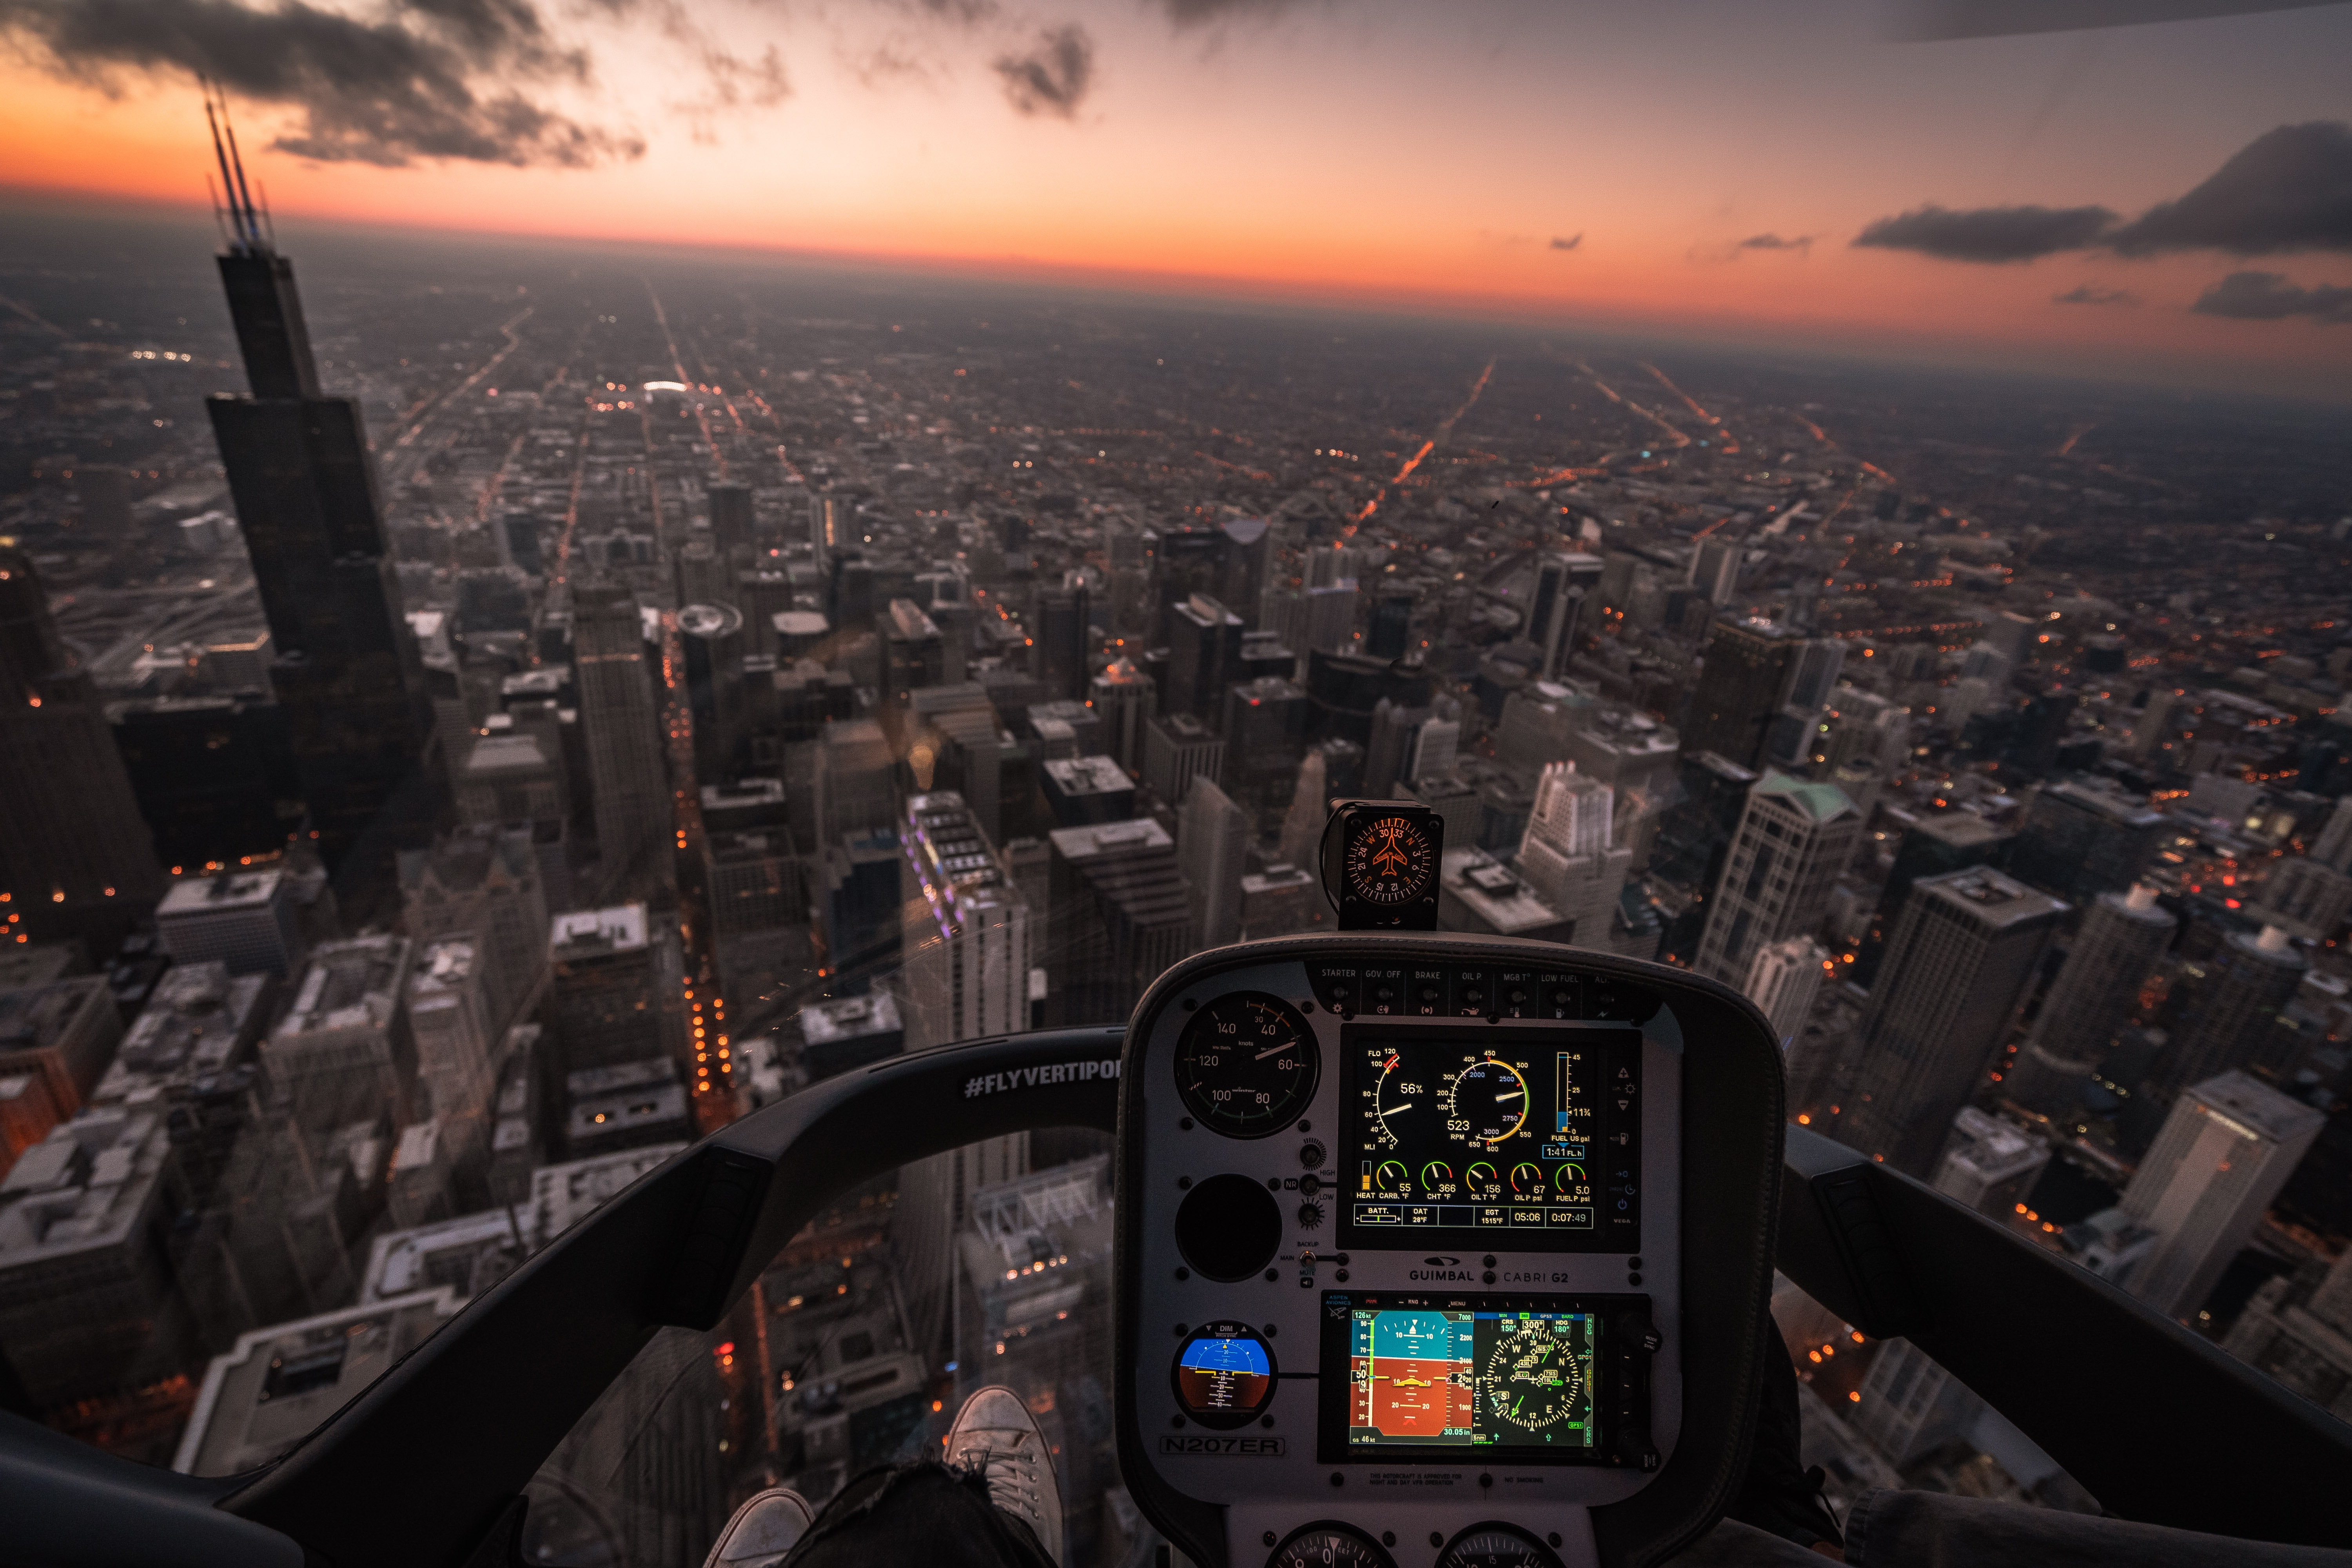
cityscape, city, urban area, metropolitan area, human settlement, aerial photography, sky, air travel, metropolis, cockpit, aerospace engineering, tower, skyscraper, world, landscape, vehicle, airplane, downtown, skyline